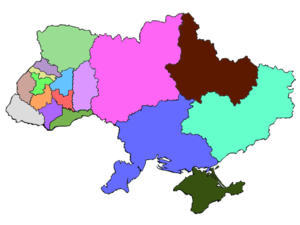
Les églises catholiques en Ukraine comprennent, parmi toutes les Églises chrétiennes en Ukraine, celles qui reconnaissent la primauté du pape, qu'elles soient de rite romain, de rite byzantin ou de rite arménien.
L'Église gréco-catholique ukrainienne est une des Églises catholiques orientales. C'est une Église archiépiscopale majeure. Son chef porte le titre d'Archevêque majeur de Kiev et de Galicie, avec résidence à Kiev. Depuis le 23 mars 2011, le siège est occupé par Sviatoslav Schevchuk.